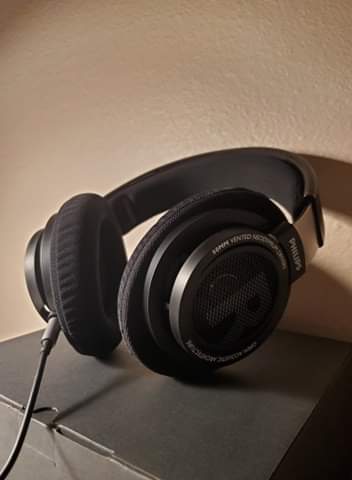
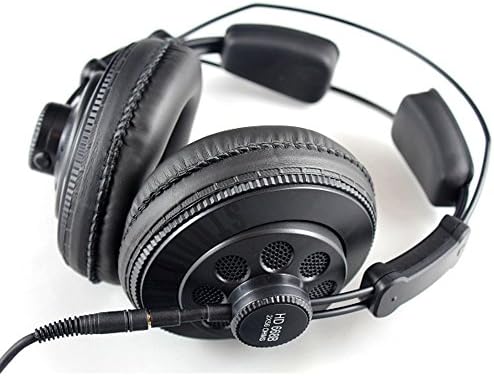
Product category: headphones
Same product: no